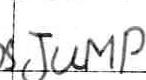
Label: jump